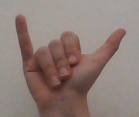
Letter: ya